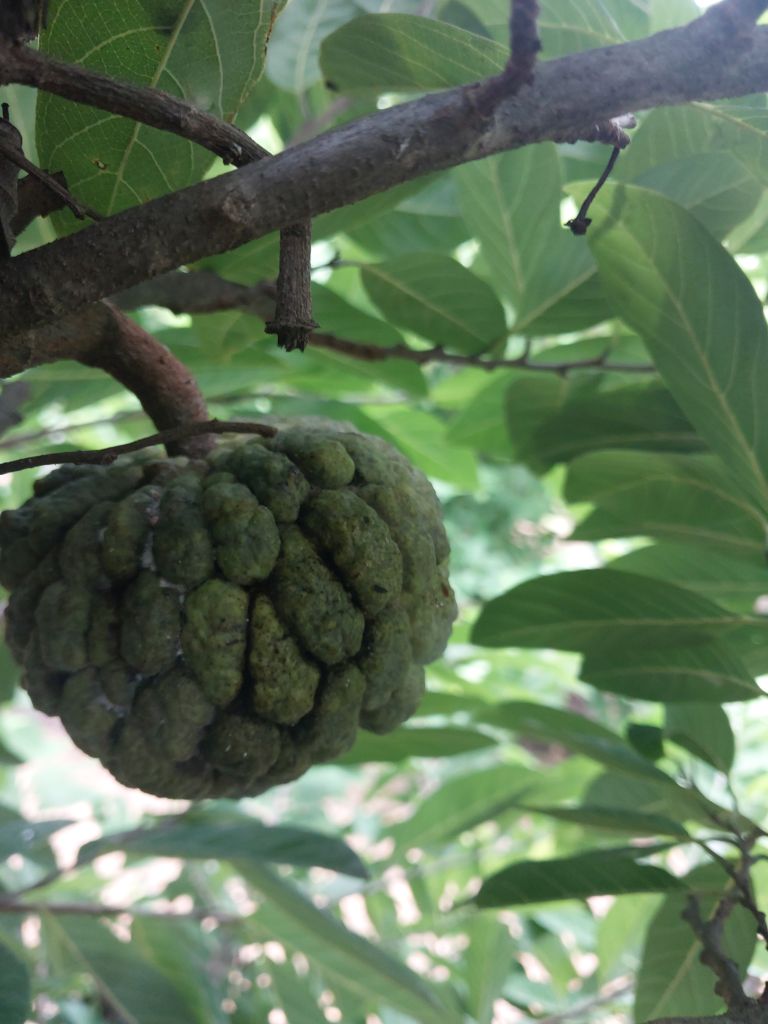
Disease label: Athracnose